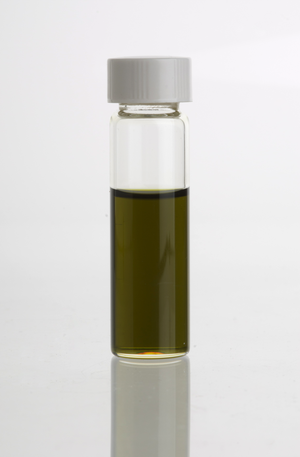
L'huile essentielle de bergamote, ou essence de bergamote, est une huile essentielle extraite par pression à froid de la partie extérieure de l'écorce de bergamote fraiche.